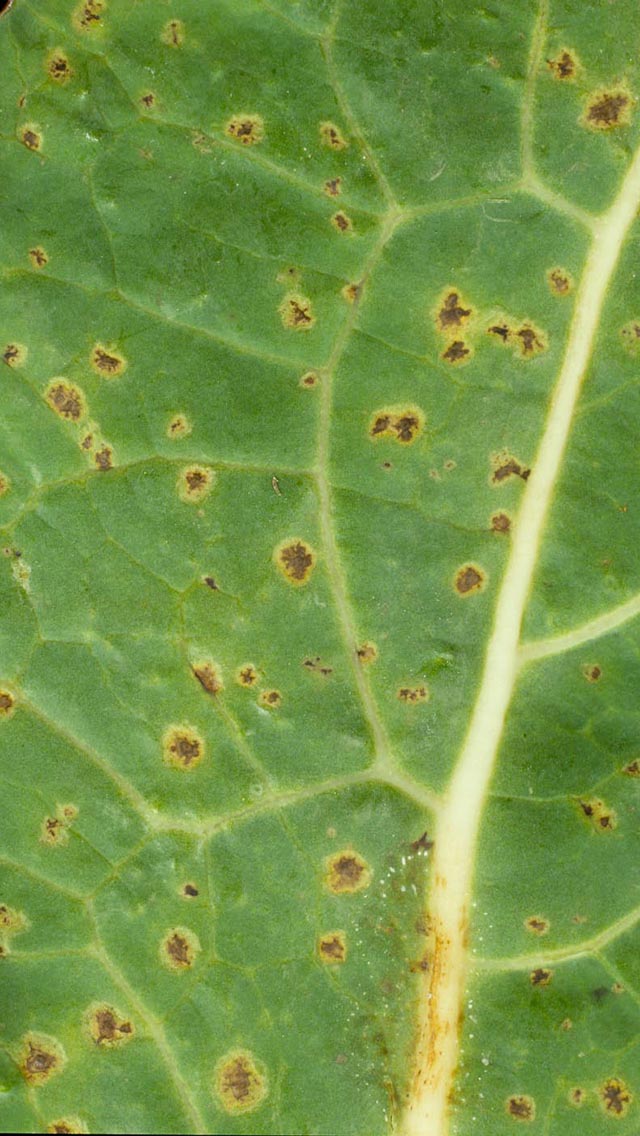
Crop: unknown
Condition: cabbage_cabbage_alternaria_spot